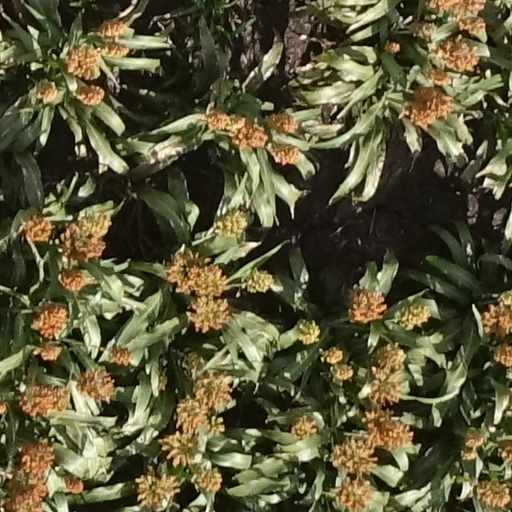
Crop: sorghum